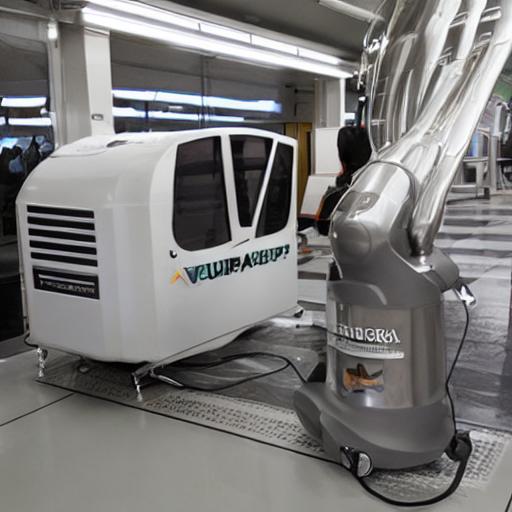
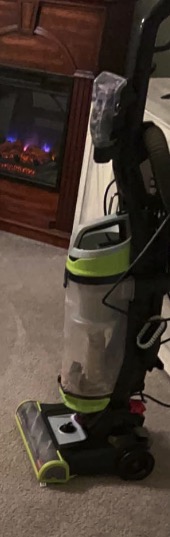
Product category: items_vacuum
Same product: no